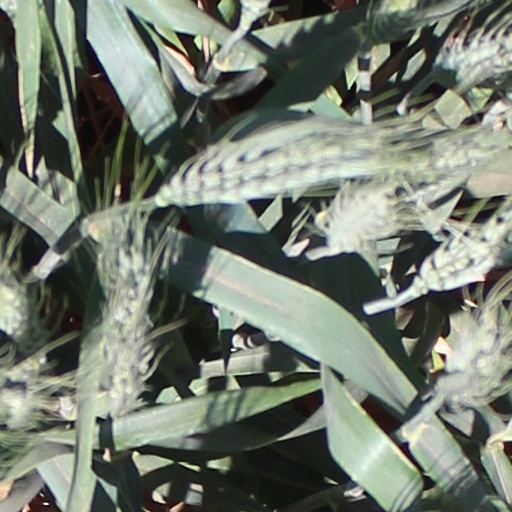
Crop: wheat